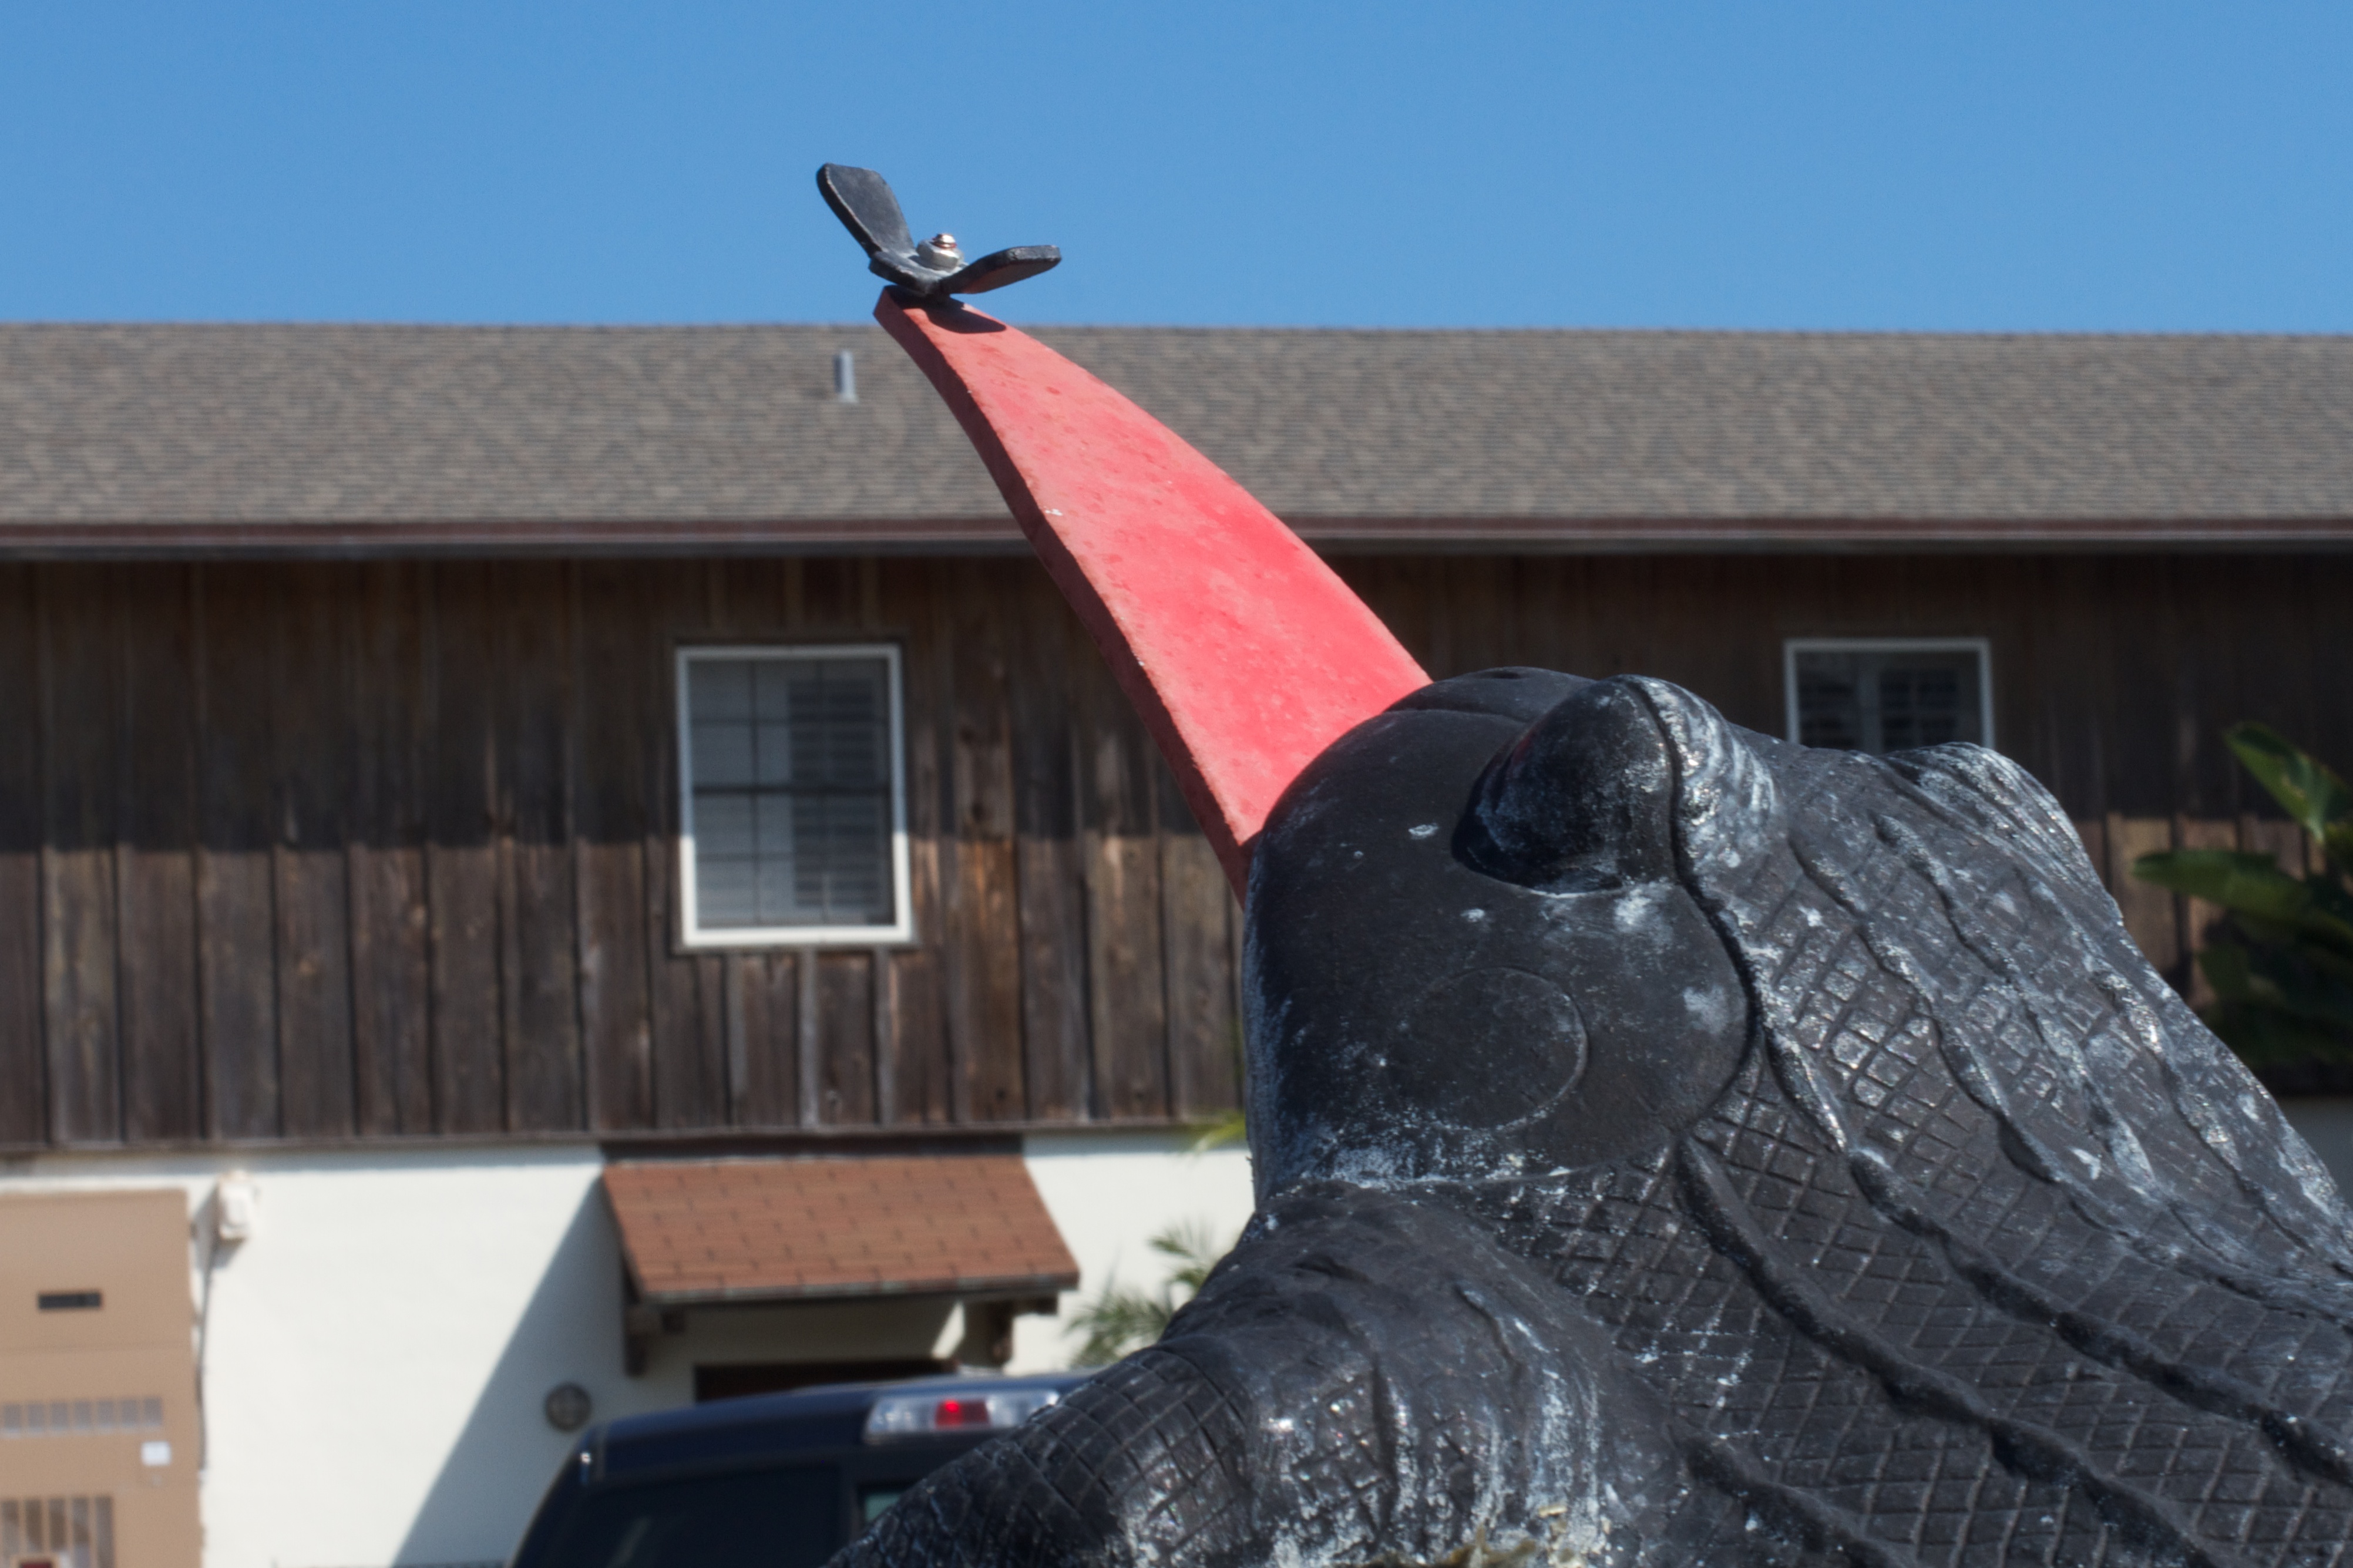
roof, monument, statue, sculpture, memorial, art, outdoor structure